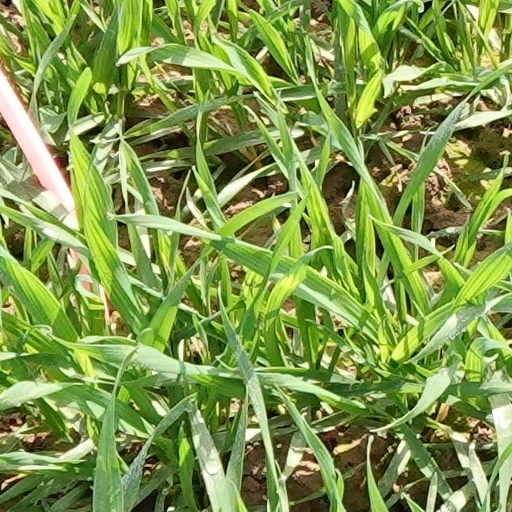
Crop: wheat